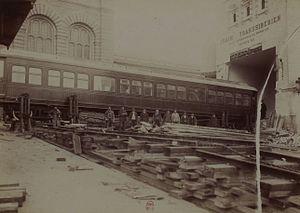
[Collection Jules Beau. Photographie sportive]
Le Chemin de fer transsibérien, ou le Transsibérien, est un réseau de voies ferrées de Russie qui relie Moscou à Vladivostok sur plus de neuf mille kilomètres. Il est souvent confondu avec les trains qui y circulent, qui portent pourtant des noms différents selon les destinations qu'ils desservent. L'itinéraire emprunté par le train « Rossiya » traverse plus de 990 gares. De Moscou à Vladivostok, la durée du voyage est d’une semaine par le train le plus rapide. La majorité de la population de la Sibérie se concentre le long du Transsibérien où se trouvent quelques bassins industriels importants, dont le Kouzbass. Le train est parfois le seul moyen pour rallier les villages isolés de Sibérie. Il est surtout le plus économique et le plus fiable.